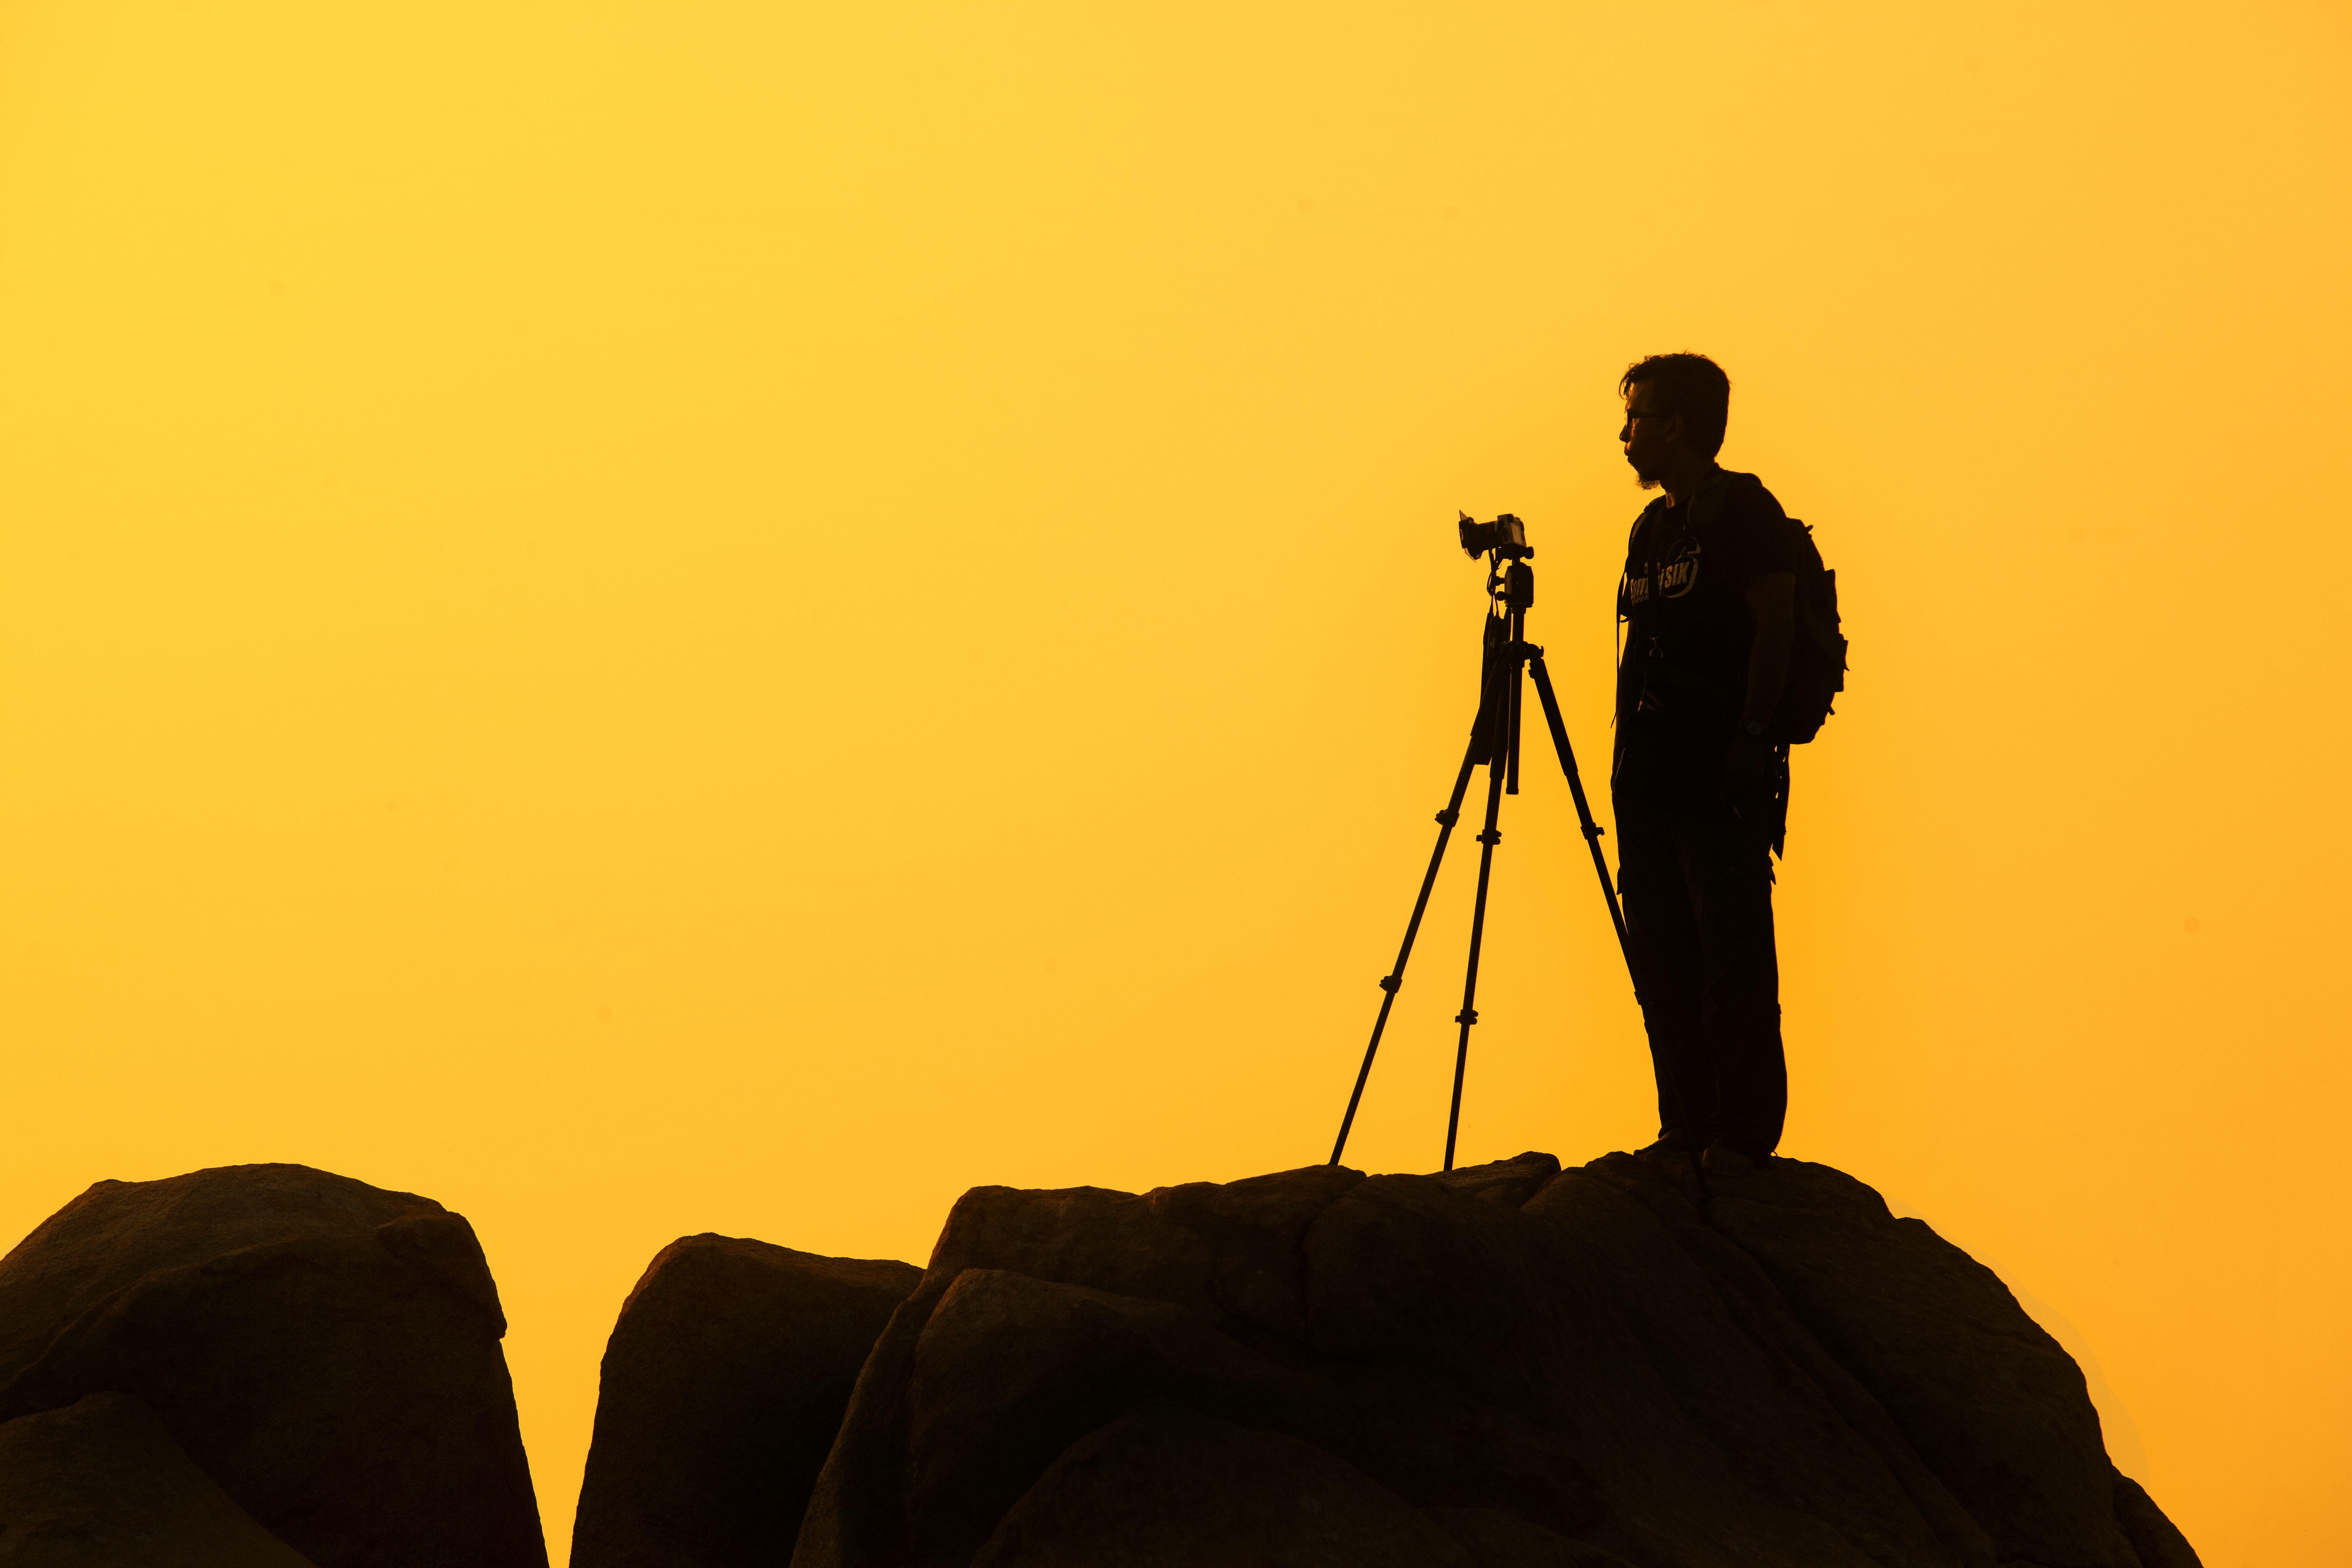
People in nature, silhouette, yellow, backlighting, shadow, photography, sky, stock photography, cameras optics